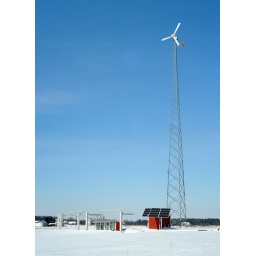
A simple photo of a lone windmill against the clear blue winter sky.